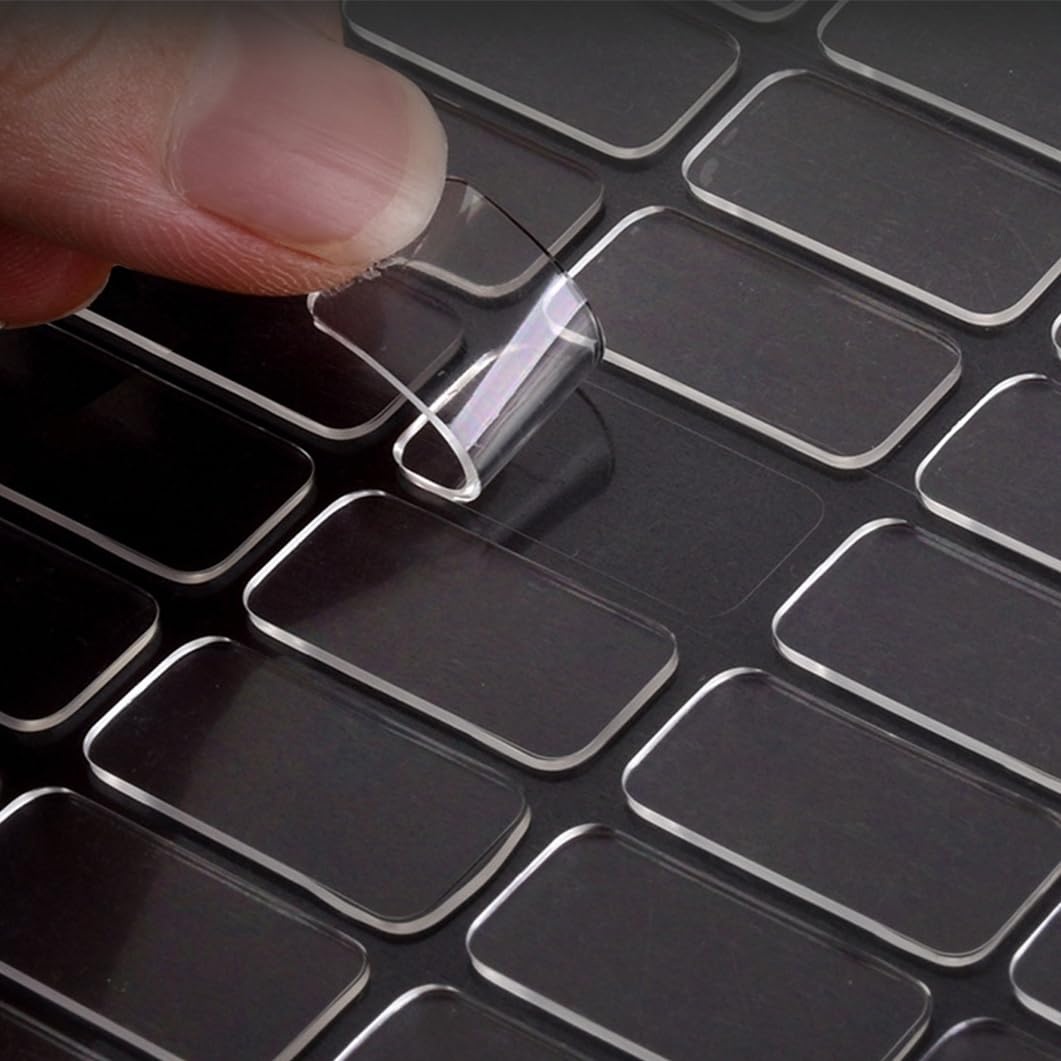
Adhesive Stick dots Two-Sided Sided Mounting Putty Stick Tack for Wall Hanging Crafts Balloons Festival Party Decorations,Clean Removable(0.39"*0.78"-100)
Overview Brand : LMJIA Material : Polypropylene Item Form : Gel Color : Transparent Item Package Quantity : 100 About this item 【Instant Hold & Strong Stickiness】Poster tack are highly viscous and absorbent and do not come off easily after being applied, keeping action figures standing and providing a quick and easy bonding solution. 【Easy Remove & No Residue】Adhesive is made of high quality acrylic adhesive material, which is flexible, transparent and unobtrusive. Can be easily removed or repositioned without leaving stains or sticky residue. 【Practical Use】Sticky are more transparent, no chemical odor, sticky and removable. You can completely get rid of the traditional liquid tape.faster, safer and cleaner. 【Easy To Use & No Mess】Instant stick adhesive, leaves no marks, no tools, no long time to wait for the dry, just peel off the adhesive paper and stick it where you want it, ideal for crafts and party decorations. 【Wide Application】Our Mounting won't ruin the beauty of your crafts and is easy to stick to the surface of paper, plastic, wood, leather, fabric, glass and most other items. You can use the adhesive for posters, scrapbooking, parties, Christmas decorations or other DIY crafts, perfect for home, office and school projects.
Brand: LMJIA
Category: Office Supplies > General Office Supplies > Mounting Putty